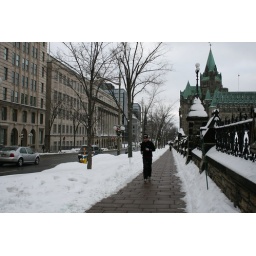
Wellington Street Ottawa - Luckly the sidewalks are clear for winter running in town